Incubous

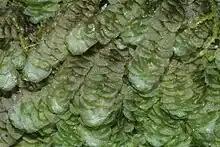
The leaves of "Calypogeia" are incubous.

The term incubous describes the way in which the leaves of a liverwort are attached to the stem. If one were to look down from above (dorsal side) on a plant where the leaf attachment is "incubous", the upper edge of each leaf would overlap the next higher leaf along the stem. Because of this, the upper edge of each leaf is visible from above, but the lower edge of each leaf is obscured by its neighboring leaf. The opposite of "incubous" is succubous.